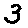
Label: 3